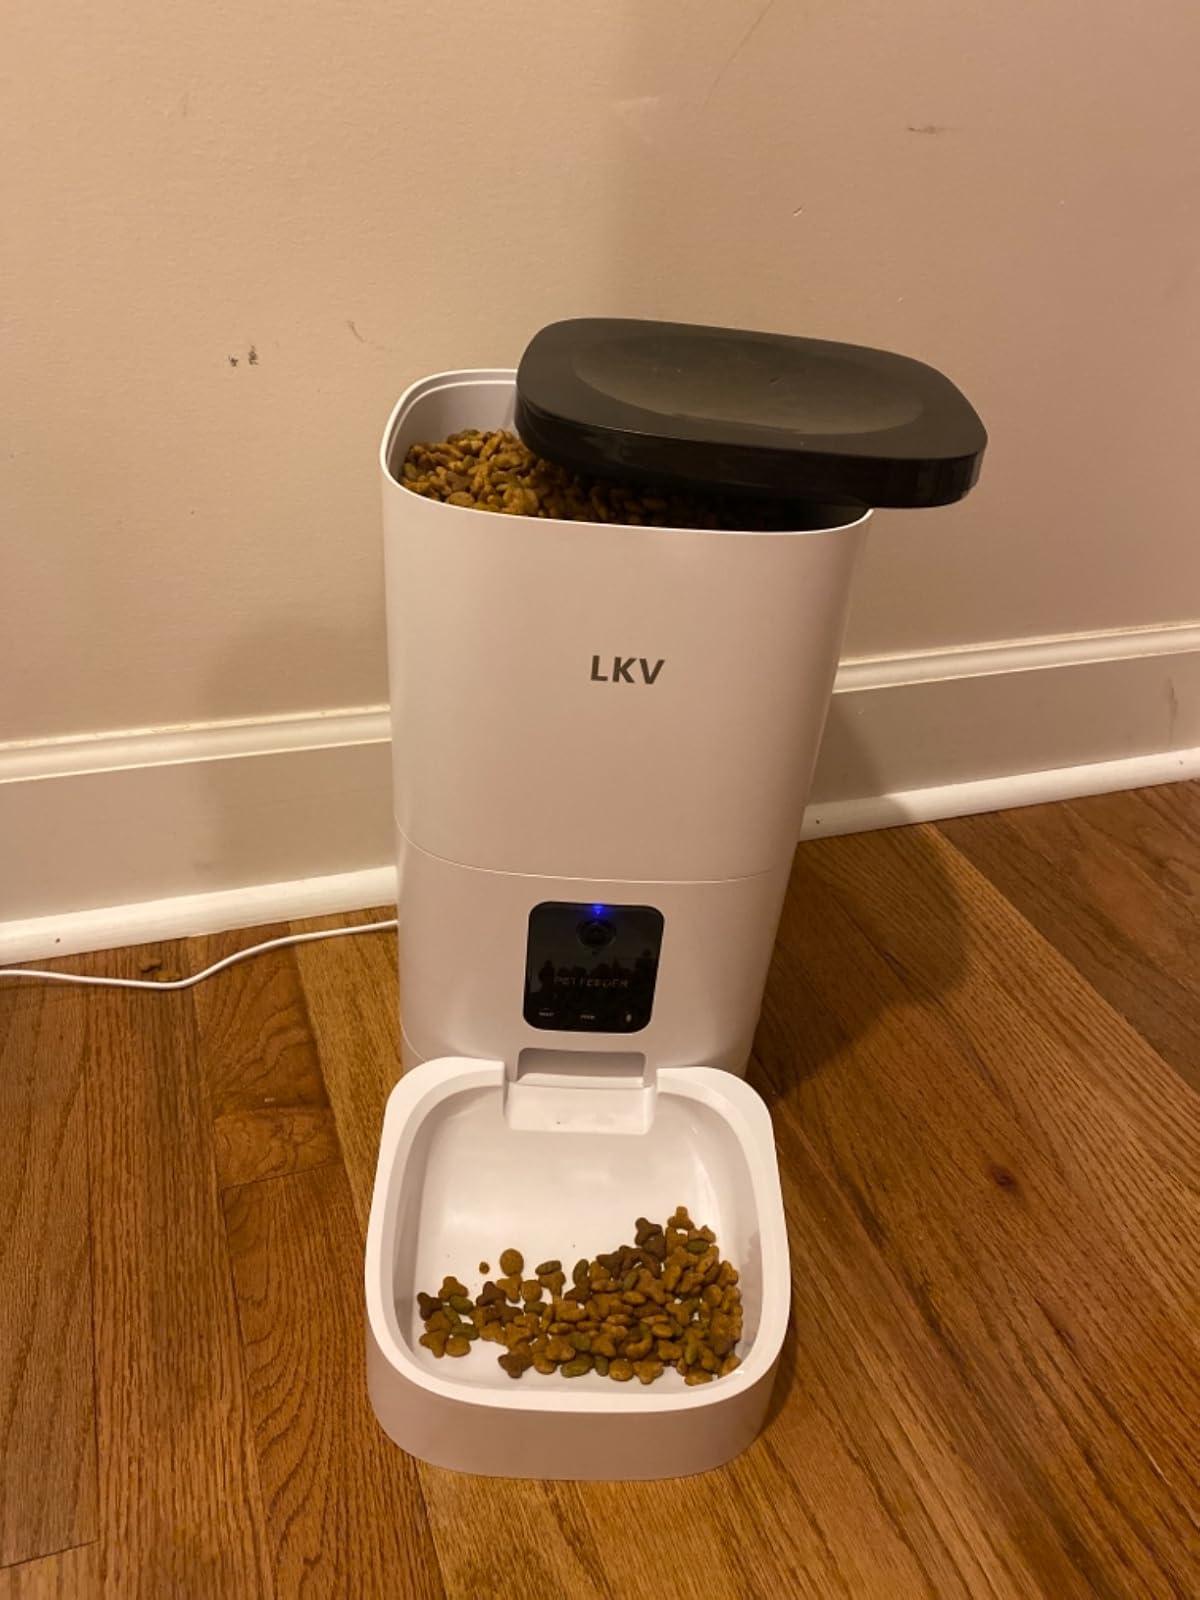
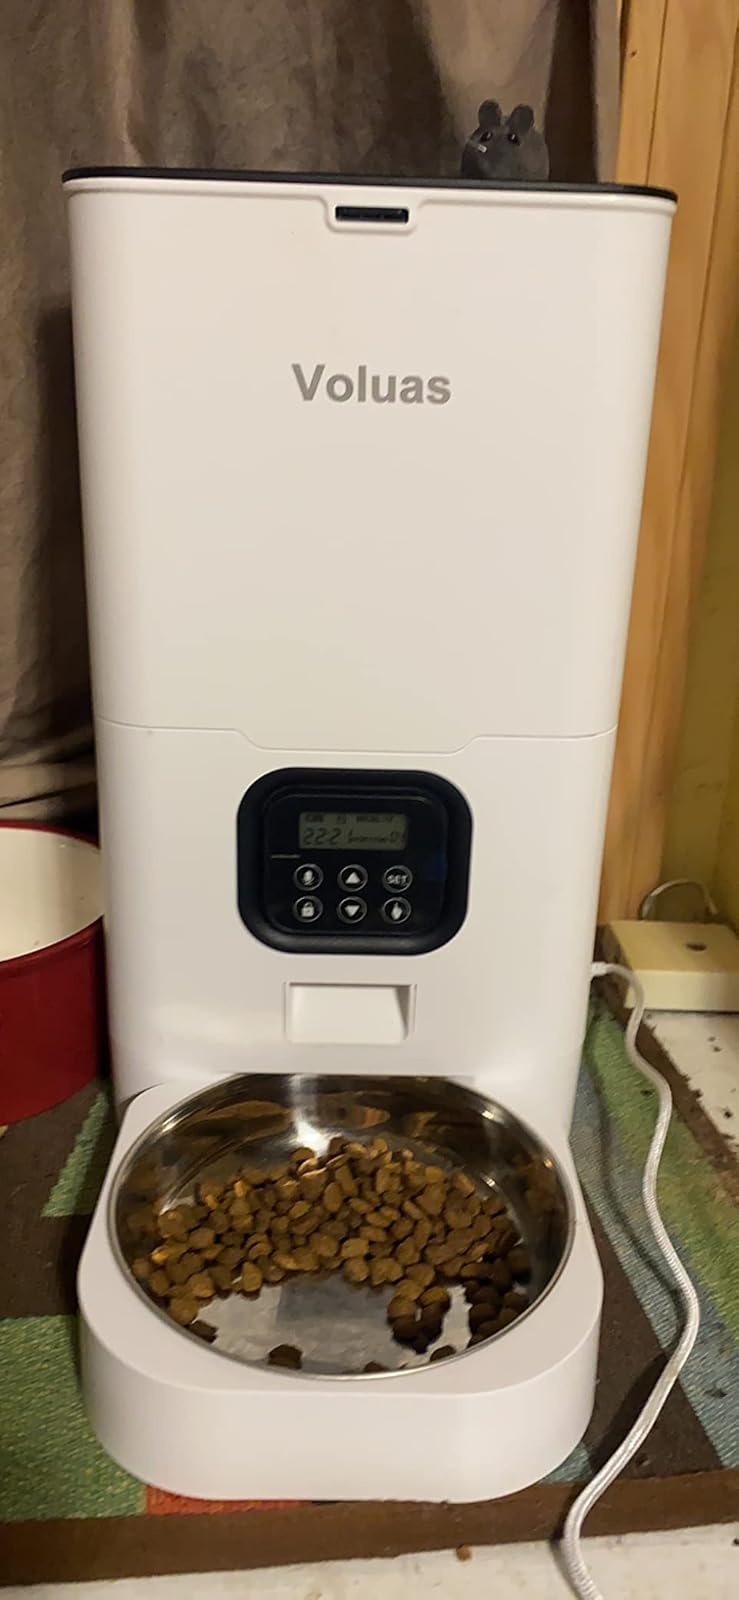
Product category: items_feeder
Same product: no